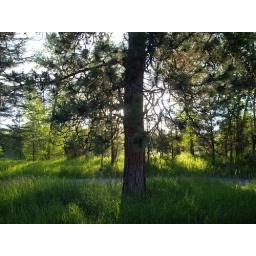
This is the view to the west out the kitchen window in Braidwater Vacation Rental